Alice Robertson

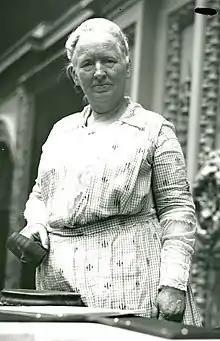
Robertson became the first woman to preside over the House chamber on June 20, 1921.

Robertson started working as a clerk in the Bureau of Indian Affairs (BIA) in Washington, D.C. (1873 to 1879). She returned to the Indian Territory and taught briefly in the school at Tullahassee. Later she taught at the Carlisle Indian Industrial School in Carlisle, Pennsylvania, from 1880 to 1882. It was the model for Indian boarding schools across the country.